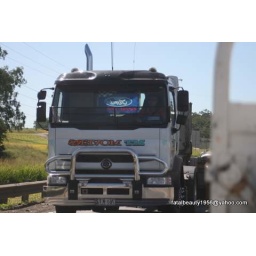
a truck in my mirror